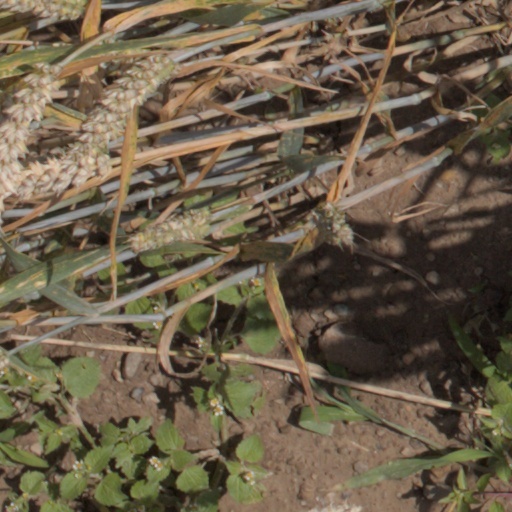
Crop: wheat